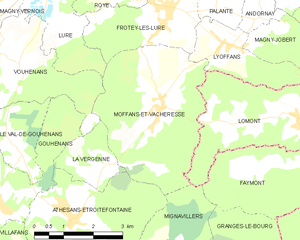
Carte des communes françaises
Moffans-et-Vacheresse est une commune française située dans le département de la Haute-Saône, en région Bourgogne-Franche-Comté.